Microcredit Regulatory Authority

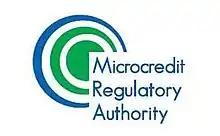
Organization logo

Microcredit Regulatory Authority (MRA) is the central body to monitor and supervise microfinance operations of non-governmental organizations of the Republic of Bangladesh. It was created by the Government of People's Republic of Bangladesh under the Microcredit Regulatory Authority Act (Act no. 32 of 2006). License from the Authority is mandatory to operate microfinance operation in Bangladesh as an NGO.